Fifth Crusade

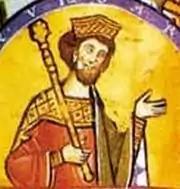
Andrew II of Hungary

The Hungarian army landed on 9 October 1217 on Cyprus from where they sailed to Acre and joined John of Brienne, Raoul of Merencourt and Hugh I of Cyprus. Until his return to Hungary, King Andrew remained the leader of Christian forces in the Fifth Crusade. In October 1217, the leaders of the expedition held a war council there, presided by Andrew II. Representing the military orders were the masters Guérin de Montaigu of the Hospitallers, Guillaume de Chartres of the Templars, and Hermann of Salza of the Teutonic Knights. Additional attendees included Leopold VI of Austria, Otto I of Merania, Walter II of Avesnes, and numerous archbishops and bishops.